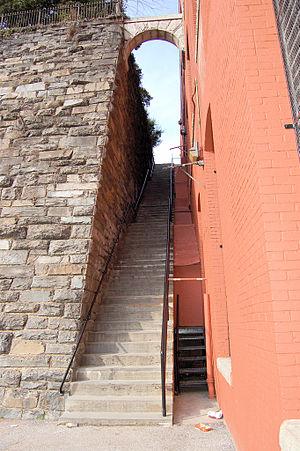
Georgetown est un quartier de Washington, la capitale fédérale des États-Unis, et une ancienne ville. Situé au nord-ouest du quadrilatère que forme le district de Columbia, il est compris entre le Potomac et la Rock Creek. Massachusetts Avenue, Whitehaven Street, Reservoir Road et la 41ᵉ Rue Ouest sont les limites officieuses souvent présentées dans les guides.